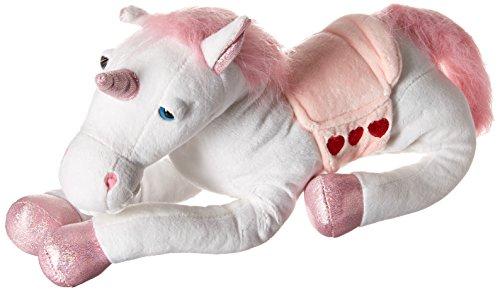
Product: WALIKI Children's Pillow Pet Couch Chair (Large Oversized Stuffed Plush Unicorn Huge Animal)
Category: Toys & Games | Stuffed Animals & Plush Toys | Plush Pillows
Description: Stuffed unicorn will look great in any room.
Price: $99.99
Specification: ProductDimensions:42x18x24inches|ItemWeight:8pounds|ShippingWeight:8.81pounds(Viewshippingratesandpolicies)|ASIN:B00G5RDH70|Californiaresidents:ClickhereforProposition65warning|Itemmodelnumber:HUGE-01|Manufacturerrecommendedage:3yearsandup